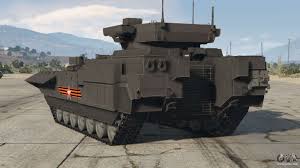
Label: BMP-T15